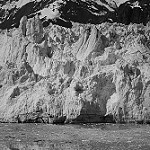
Label: B & W